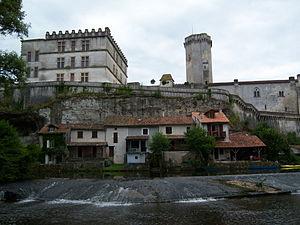
Le château de Bourdeilles est situé à Bourdeilles en Dordogne.